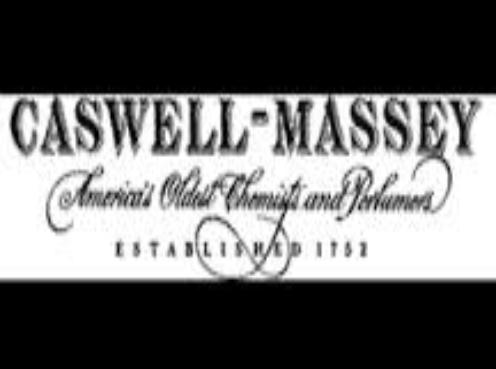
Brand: Caswell Massey
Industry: Necessities